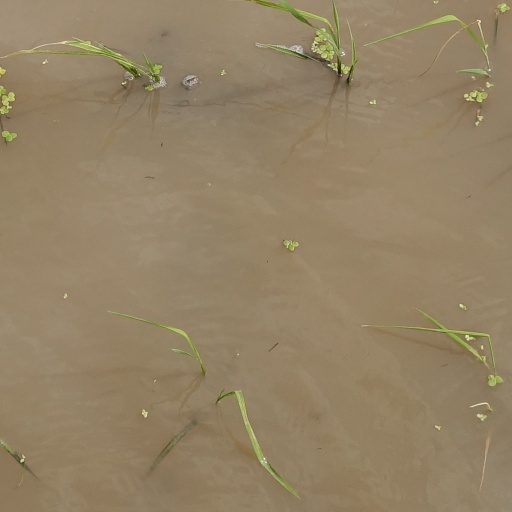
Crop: rice